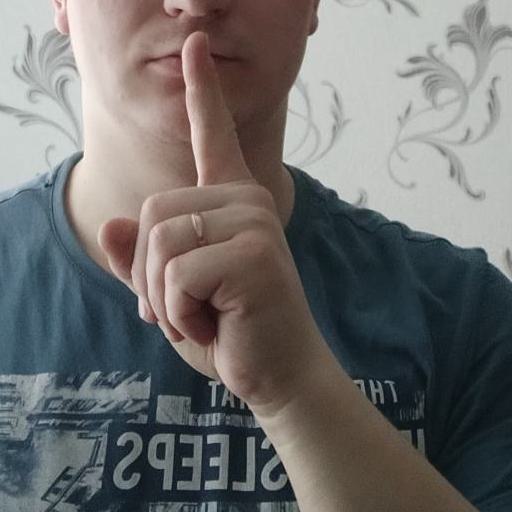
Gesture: mute